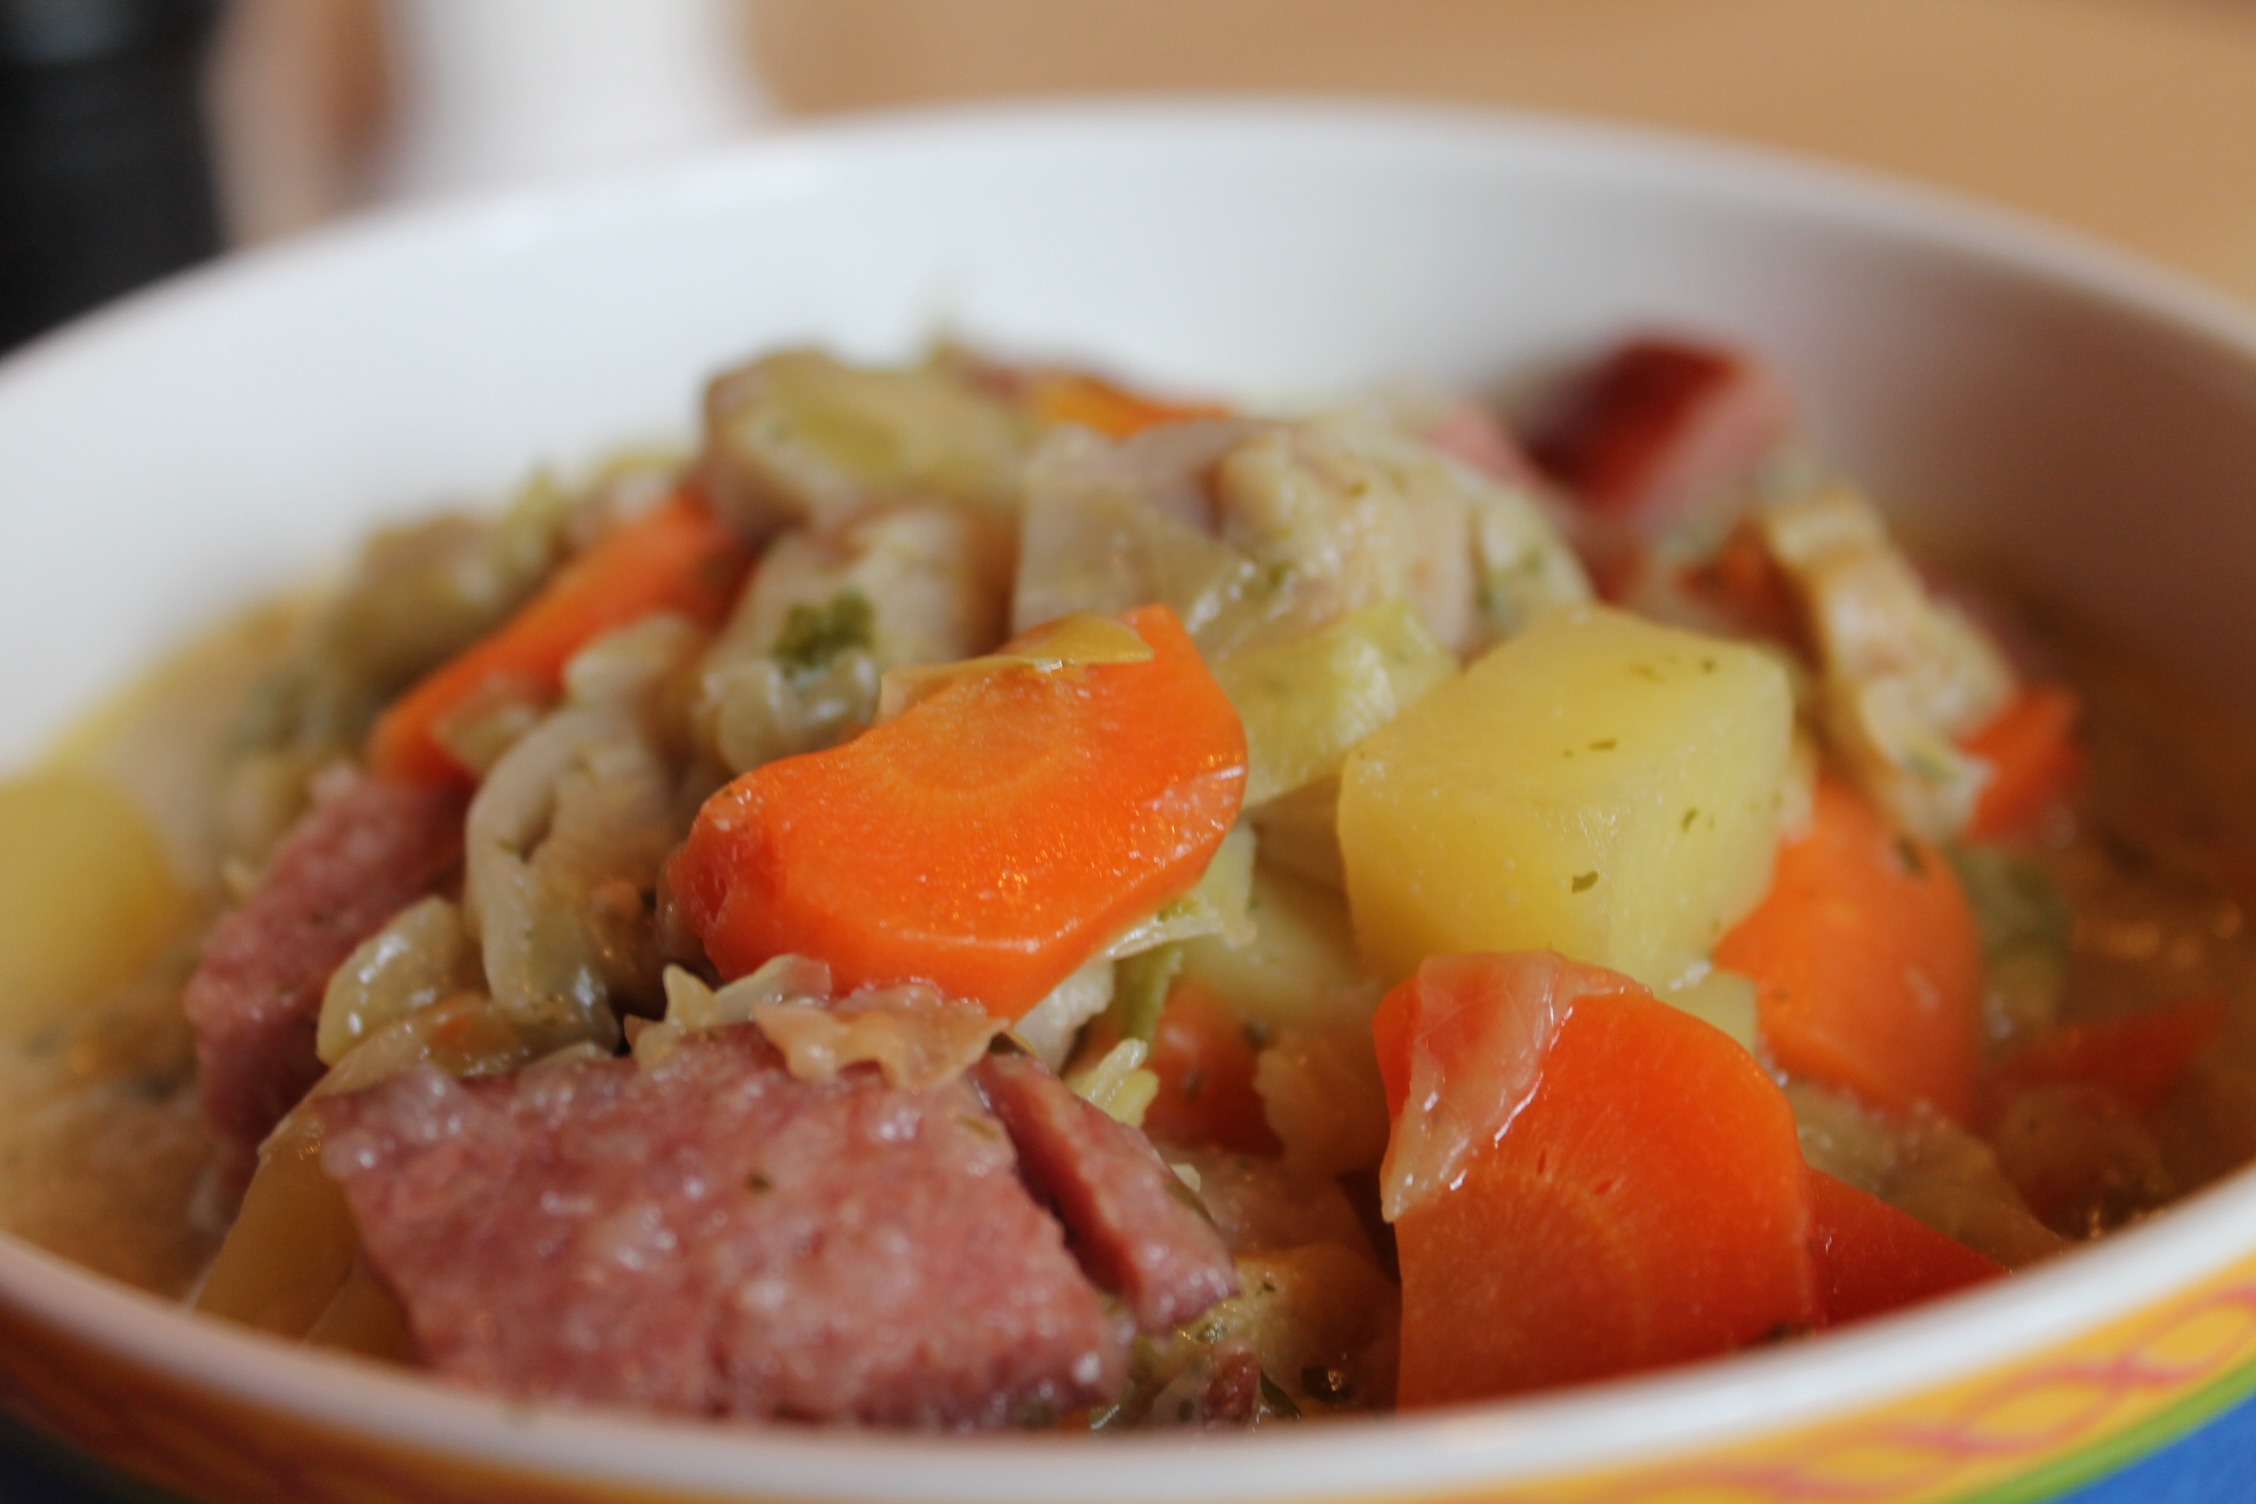
dish, food, produce, vegetable, meat, cuisine, soup, stew, vegetables, curry, gumbo